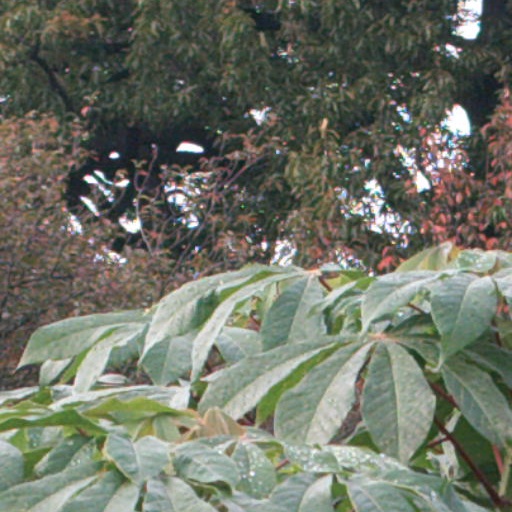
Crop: cassava